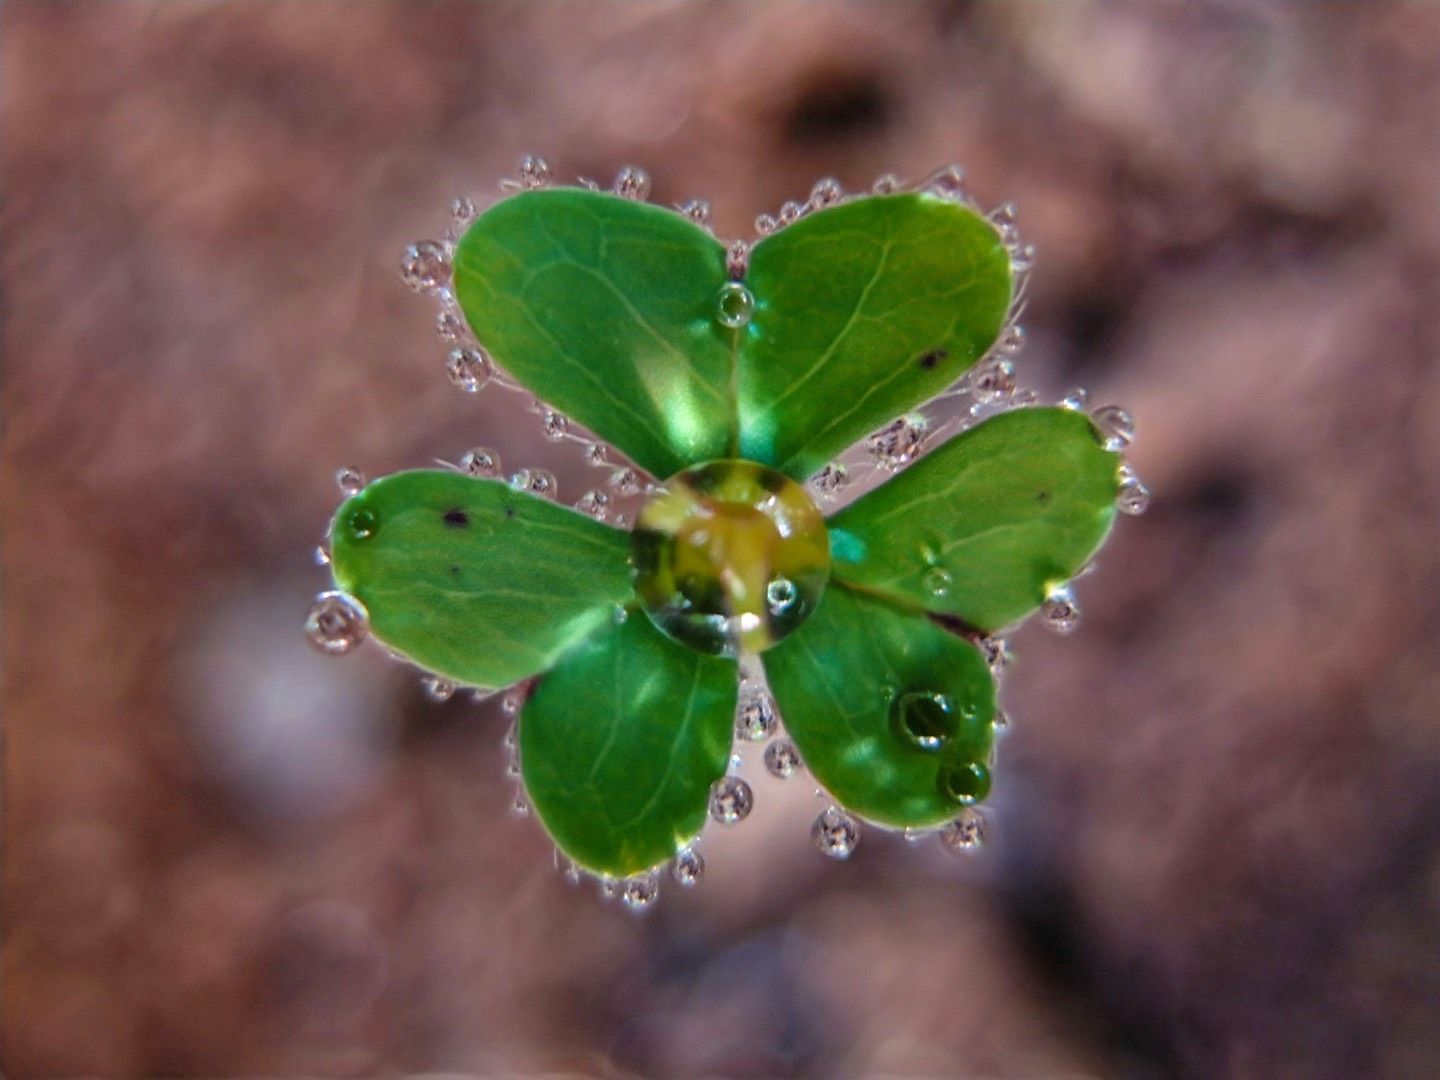
Dew on Plant Leaf
A green plant leaf covered with shiny dew drops with a blurred background in the morning light. The droplets are evenly distributed along the edges and surface.
A close-up view of a four-leaf plant surrounded by dew drops, highlighting its details and the beauty of nature. The blurred background enhances the focus on the plant, highlighting its fresh and natural beauty.
Labels: Leaf, Plant, Flower, Petal, Droplet, Green, Animal, Insect, Invertebrate, Outdoors, Water, Nature, Geranium, water droplet, background
Camera: FUJIFILM X20
Aperture: F2
Exposure: 1/30 sec
ISO: 160
Focal length: 7.1